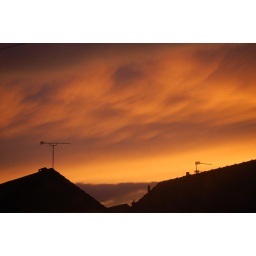
a very red sky over elsecar,barnsley s/yorkshire,